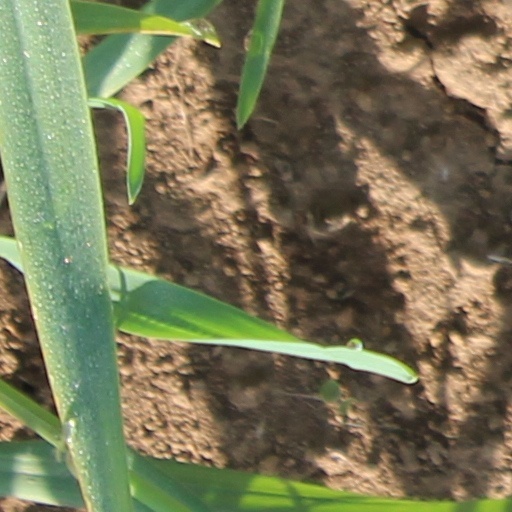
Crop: wheat